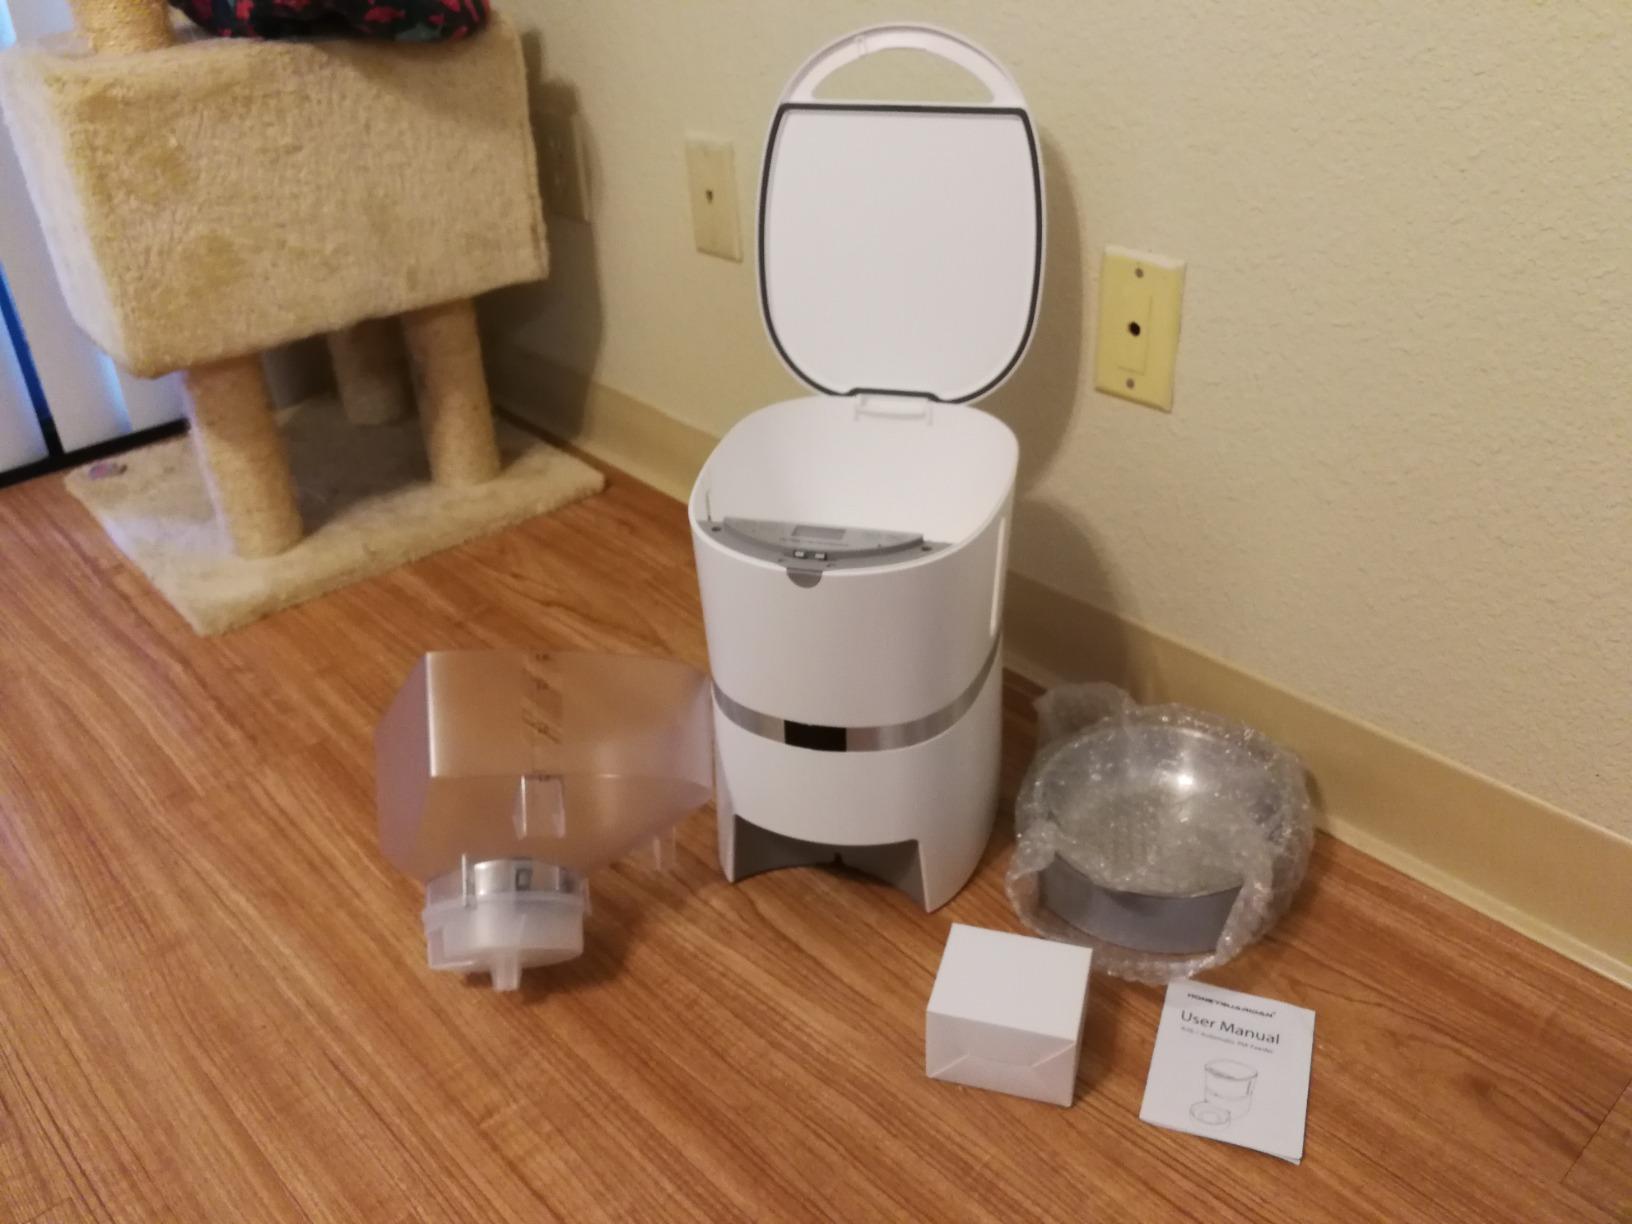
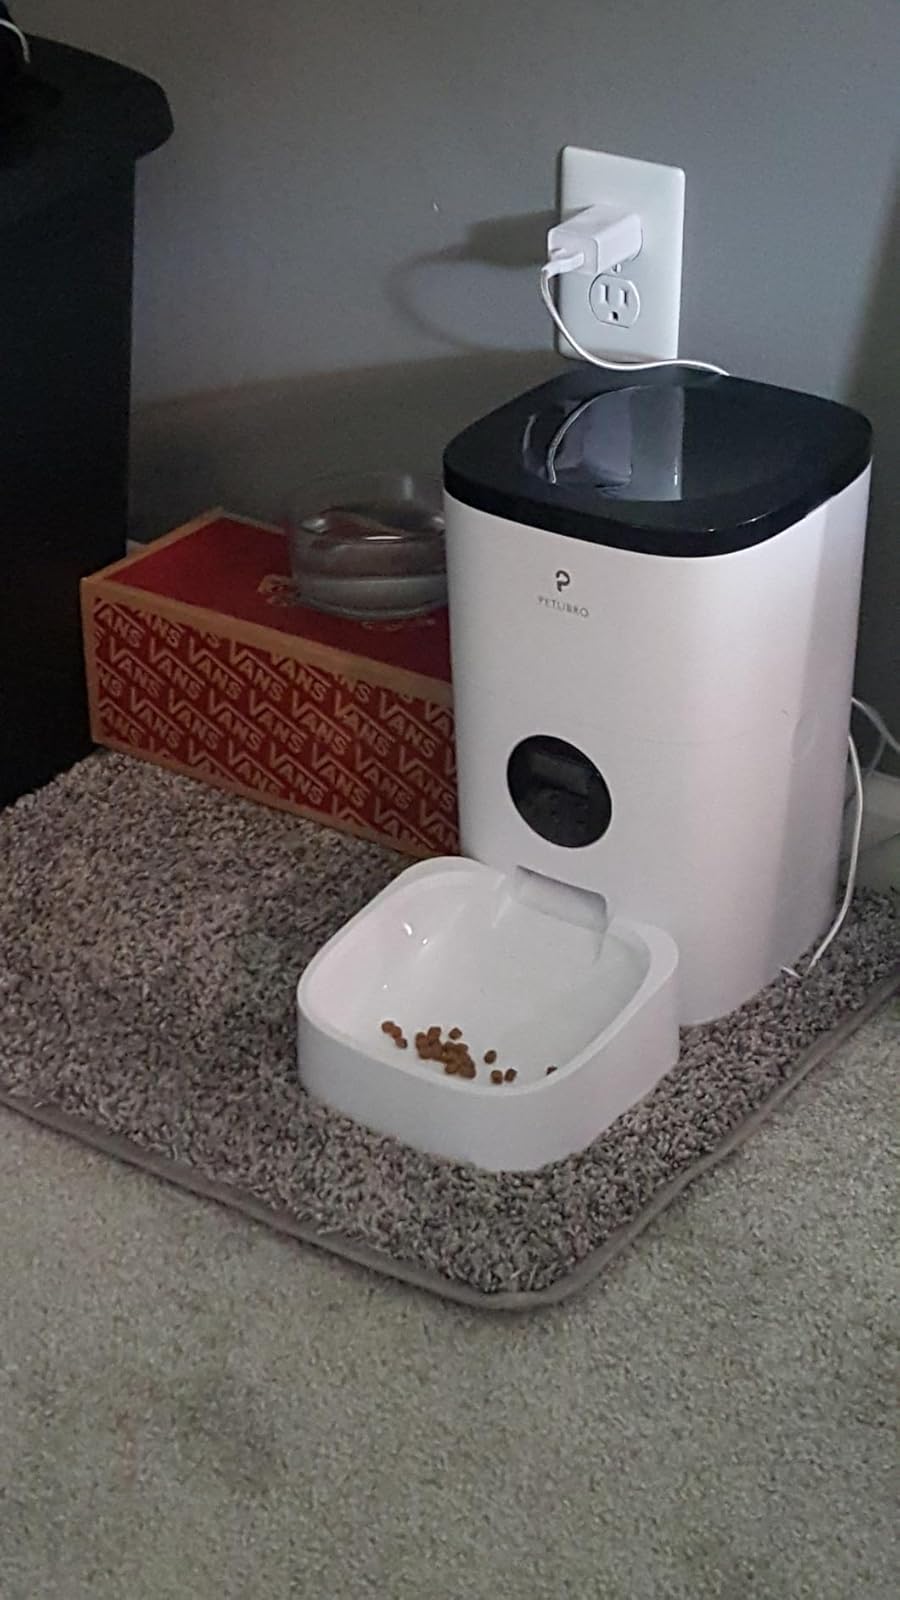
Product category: items_feeder
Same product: no